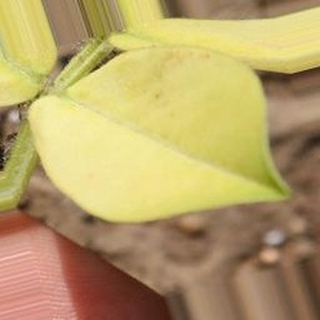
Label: groundnut_nutrition_deficiency